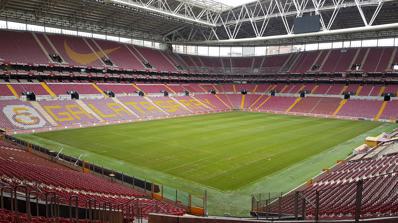
Building: Rams Park
Country: Unknown
Year built: 2011
Association football stadium in Sarıyer, Turkey Ali Sami Yen Spor Kompleksi Ali Sami Yen Aslantepe UEFA Full name Rams Park Former names Türk Telekom Arena (2011–2017) Türk Telekom Stadium (2017–2021) Nef Stadium (2021–2023) Location Kâğıthane , Istanbul , Turkey Coordinates 41°6′10″N 28°59′26″E / 41.10278°N 28.99056°E / 41.10278; 28.99056 Public transit Seyrantepe Owner Galatasaray Operator Galatasaray Executive suites 221 Capacity 53,978 Capacity history 52,695 (2011–2013) 52,280 (2013–2023) 53,978 (2023–) Record attendance 53,755 ( Fenerbahçe , 19 May 2024) Field size 105 m × 68 m (115 yd × 74 yd) Acreage 190,000 m² Surface Grass (2011–2018) SISGrass Scoreboard 2 x 77,41m² Construction Broke ground 13 December 2007 ; 17 years ago ( 2007-12-13 ) Built 2007–2011 Opened 15 January 2011 ; 13 years ago ( 2011-01-15 ) Construction cost US$250 million ($339 million in 2023 dollars ) Architect 'asp' architekten Stuttgart Structural engineer İz Mühendislik Yüksel Proje Schlaich Bergermann & Partner Services engineer OBERMEYER: Planungsgesellschaft Main contractors Varyap Uzunlar Ortak Girişimi TOKİ Tenants Galatasaray (2011–present) Turkey national football team (selected matches) Ali Sami Yen Spor Kompleksi (commonly known as Ali Sami Yen Stadium ), branded as Rams Park for sponsorship reasons, is a football stadium serving as the home ground of the Süper Lig club Galatasaray . It is located in the Seyrantepe quarter of the Sarıyer district, on the European side of Istanbul , Turkey. The all-seater stadium has the capacity to host 53,978 spectators during football games. The Rams Park is part of the Ali Sami Yen Sports Complex , named after the club's founder . Rams Park was the first stadium in Turkey that met the UEFA Euro 2016 requirements during the country's bid to host the European Championship . In 2011, Rams Park was one of the six nominees for the Venue of the Year and New Venue categories of the Stadium Business Awards . Galatasaray S.K. won the Süper Lig in the first season at Rams Park. Rams Park and Galatasaray S.K. were mentioned in the first chapter of Tom Clancy 's 2012 novel Threat Vector . The Rams Park is one of the potential venues for the UEFA Euro 2032 . History Exterior of the stadium Main road to the stadium Interior view of the stadium VIP Seats and suite levels Galatasaray fans teasing their arch-rival Fenerbahçe . The matches between the two teams are known as the Intercontinental Derby . Association football was first played in Istanbul by some British players in a field known as Papazın Çayırı ("Priest's Field") in the area that is now the site of Fenerbahçe 's Şükrü Saracoğlu Stadium . With the opening of the Taksim Stadium in 1921, it was this new stadium that became the new football headquarters. In the urban development of 1939, the military barracks in which the Taksim Stadium was located was demolished in 1940. The stadium was thus lost. In this period, Fenerbahçe bought the land encompassing Papazın Çayırı and built the Fenerbahçe Stadium, while the Beşiktaş Club moved into the Şeref Stadium , located in the area where today's Çırağan Palace Hotel stands. It was Galatasaray that experienced the biggest problem with the use of a stadium in that period. The first steps to overcome this problem were taken in the initial years of the 1930s. The first initiative to acquire a plot of land for Galatasaray was in 1933, when the then president of the club Ali Haydar Barşal showed an interest in a mulberry orchard in Mecidiyeköy . In the period between 1933 and 1935, negotiations with the government resulted in the allocation of a plot of land outside of the city limits in Mecidiye Köyü (Mecidiye Village, present-day Mecidiyeköy quarter of the Şişli district) for a stadium to be built for Galatasaray. Excavations for the construction began in 1936. The President of the Turkish Sports Organization at the time, Adnan Menderes, provided financial assistance for the project. However, the efforts were left in the excavation stage. In 1940, the matter of the stadium came up again under the presidency of Tevfik Ali Çınar. The same plot of land was leased to Galatasaray for a term of 30 years at a symbolic yearly rental fee of 1 lira. Galatasaray thus acquired the right to the use of the land. In leasing the land, Galatasaray committed to building a modern stadium as well as a bicycle velodrome. The construction could not start, however, due to limited funds and the general atmosphere of the war years. In 1943, Osman Dardağan led an initiative to build a modest stadium that would answer the immediate need. In the atmosphere of war, only a small open tribune was allowed in the stadium, which was set on a field of earth and inaugurated under the presidency of Muslihittin Peykoğlu in 1945. However, its distance from the city center in those days, its inaccessibility by public transportation, and the rough winds that characterized the district were factors that contributed to a long period in which the stadium would lay idle and football games never took place. When the İnönü Stadium in the center of the city was opened in that period, Galatasaray abandoned the stadium building project in Mecidiyeköy, putting the project aside before fruition. In 1955, 30 more years were added to the right of utilization agreement, which at the time had 22 years to go, extending the terms until 2007. When the Club failed to undertake the building of the Stadium, the project was taken on by the Physical Education General Directorate. The construction started in 1959. In 1961, during the presidency of Refik Selimoğlu, a new agreement was signed with the Physical Education General Directorate whereby the utilization rights of the newly completed stadium were explicitly given to Galatasaray. The stadium was opened on an eventful December 20, 1964. In the midst of the extreme crowds present, panic broke out, resulting in the death of one spectator and the injury of 80 others. In 1965, the stadium was illuminated for the first time. Despite this, however, not many night games were played. At the beginning of the 1970s, the stadium was abandoned for another period during which the İnönü Stadium began to be used again. In the 1970s, the stadium was mostly used by Galatasaray for training sessions. In those years, it remained in a squalid state of neglect. In 1981, grass was planted on the field and the stadium was opened again. The lighting system was renewed in 1993, after which night games began to be played once more. In the same year, the system of combined tickets was initiated in Turkey at the Ali Sami Yen Stadium . Also in the same year, the stadium was furnished with seats to replace the old benches. The capacity of the stadium was thus reduced from 35,000 to an all-seater capacity of 22,000. In 1997, the Galatasaray administration assigned a Canadian architectural firm for the task of designing Turkey's first multi-function, modern stadium to be built in place of the Ali Sami Yen Stadium , which was planned to be torn down. On 10 December 2013, a UEFA Champions League match between Galatasaray and Juventus had to be abandoned due to heavy snow in the 32nd minute with the score 0–0, the remaining minutes of the match were played the next day. New stadium projects Faruk Süren project The new stadium project was launched in 1998 and it attracted wide interest. During the promotion of the modern loge system, the entire loge section was sold at a symbolical fee. The proposed capacity was 40,484. However, the mayor and the state did not allow of a stadium to be built. Mehmet Cansun project Over the period of 2001–2002, a revision was made in the project with an eye toward reducing the amount needed for financing but this time, although costs were brought down, the economic crisis of 2001 stood in the way of overcoming the financial issue. Capacity was reduced to 35,000. Özhan Canaydın: Back to Süren's project In the 2002–04 season, the old project came up again but was abandoned in favor of building a new and modern stadium. Again, financing needs could not be met. After a general renovation that took place in the 2004–05 season, the club returned to the Ali Sami Yen Stadium . Following the 1999 İzmit earthquake , the old Open Tribune was demolished and replaced in the 2005–2006 season for safety reasons. Özhan Canaydın: Leaving Mecidiyeköy, new home in Aslantepe Because Mecidiyeköy was now a part of the city center, state authorities objected to the expansion of the stadium in this district. A new piece of land was suggested to Galatasaray as an alternative. The search for financing for the new stadium that would be built on this new plot continued over the period of 2004–07. In 2007, discussions with state authorities regarding the erection of a new Galatasaray stadium in Aslantepe yielded positive results. It was decided that the new stadium would be built within two years on the new land plot that would be transferred to Galatasaray, in exchange for the club's property in Mecidiyeköy on which the Ali Sami Yen Stadium stood. A dream comes true At the end of 2007, ten years after the initial announcement of the project in 1997, the groundbreaking for the new stadium was carried out (December 13, 2007) at a ceremony attended by state officials. The old project was put aside and a new project was contracted to Mete Arat in Germany. 2008, In Galatasaray's last year at the Ali Sami Yen Stadium , the Lower Closed Tribune was renovated in line with UEFA standards. 2009, The construction of the new stadium, the Rams Park, gained speed when the contracting company was changed. 2010, It was announced that the official opening of the new stadium would take place on January 15, 2011, with Prime Minister Recep Tayyip Erdoğan presiding. But in the opening ceremony, he was protested by spectators of Galatasaray. Project overview Project Year Location Capacity Suites Architect Cost Info Faruk Süren project 1997–2001 Mecidiyeköy 40,482 125+72 boxes without outside seating BBB Architects US$118.5 million ($222 million in 2023 dollars ) 2 different roof and stand styles. A Mall next to the stadium was also planned Mehmet Cansun project 2001 Mecidiyeköy 35,000 132 GS member Architecture group* US$35 million ($60.2 million in 2023 dollars ) *Emre Arolat, Doğan Hasol, Tabanlioglu Architects , Eren Talu, DB Architects Özhan Canaydın:Back to Süren's project 2002–2005 Mecidiyeköy 40,482 125+72 boxes without outside seating BBB Architects US$90 million ($149 million in 2023 dollars ) Same project, just lower cost Eren Talu bidding project 2007 Aslantepe 52,000 150 Populous n/a Eren Talu's project for the bid. GS logo as a ramp Özhan Canaydın project 2007 Aslantepe 52,652 157 asp Stuttgart US$ 250 million ($339 million in 2023 dollars ) Built Aslantepe Exterior view View of the stadium from the southeast stand corner, June 2017 View of the stadium from the northeast stand corner, June 2017 In recent years, numerous proposals had been put forward to demolish the current stadium and build a new, larger one on the same location, but this was impossible due to the lack of space. Finally, the club's stadium, Ali Sami Yen Stadium , was now going to be replaced with a new stadium near Maslak financial district. The former name of the district, Seyrantepe , was changed to Aslantepe (Lion Hill) after Galatasaray purchased the land; Aslan ("Lion") being Galatasaray's symbol. The idea was to realize a stadium on the model of Arena AufSchalke in Gelsenkirchen, Germany. The stadium will feature a retractable roof—the first of its kind in Turkey. Auction process Galatasaray has been in cooperation with TOKİ (one of the biggest construction organizations of Turkey, budgeted by the Turkish government). Among the four companies that tendered proposals, the best offer was put forward by the Eren Talu Architecture – ALKE Partnership. The contract for the tender held for the construction of Galatasaray's new stadium was signed between TOKİ and Eren Talu-ALKE consortium on 23 October 2007. The contract of the tender was realized by TOKİ and came to be known as the "Aslantepe Tender", covering the construction of a multipurpose sports complex with 52,652 spectator capacity on Aslantepe (formerly known as Seyrantepe) premises in return for building "Urban Social Infrastructure Areas" on 34.640 sq meters of land on which the present Ali Sami Yen Stadium is located. There is a set period of 720 days for the construction of the stadium that will be built on the Aslantepe (formerly known as Seyrantepe) premises. The box count is 198 Part of the catering areas Turk Telekom Stadium consists of, is a VIP lounge room, VIP Market Area, Premium Food Court, Galatasaray Museum, Galatasaray Mega Store, 11 Galatasaray Store and a VIP restaurant. The modern stadium, contains five top and four underground levels. Partnership Once the Eren Talu-ALKE consortium had won the tender for the stadium project, they proceeded to find a foreign technical partner with previous experience in sports-construction related projects. They were introduced to the Abu Dhabi Group and Al Zarooni Group, both headquartered in the UAE. Abu Dhabi Group (also known as Dhabi Group), the largest foreign investor group in Pakistan, and the Al Zarooni Group are investors in the gigantic 5.5 million sq.m. Dubai Sports City project that is currently under construction in Dubai. The Chairman of Abu Dhabi Group is His Highness Sheikh Nahayan Mabarak Al Nahayan , who is also the Federal Minister for Higher Education & Scientific Research of the UAE and a very important member of Abu Dhabi's Ruling Family. The Dhabi-Zarooni consortium acquired 51% of the Eren Talu-ALKE consortium's shares to co-invest a total of $650 million with them in the Aslantepe (New Stadium) and Mecidiyeköy (Old Stadium) projects. Stating that a total amount of $650 million will be invested for the entire project, Eren Talu said, "$170 million of this amount will be spent for the stadium, in addition to $180 million which is the guaranteed TOKİ share, a $50 million additional TOKİ share and the remaining $250 million+ to be invested in the mixed-use development project intended in Mecidiyeköy". Talu added that TOKİ's participation in the project provides great advantage for the partnership and continued, "our partners had confidence in the public benefit of the project and decided to join within a short period of just 2 months". Talu said they have already spent $37 million so far in order to construct up to the current level of the stadium. Stating that the stadium is to be delivered on time on 29 October 2010, Talu said, "We are casting 1,500 cubic meters of concrete every day. We have driven 4,500 meters of piles into the ground. A labour force of above 350 workers is busy at the construction site 24 hours a day. The stadium is going to be so strong that it may even be used as a catastrophe relief center if required." Talu said the project being contemplated on the land in Mecidiyeköy in lieu of the old Ali Sami Yen Stadium will be initiated in June 2009, and added, "the mixed-use development project that we are going to build on land measuring 34,600 square meters will include apartments, a large shopping center, offices and a five-star hotel. A total of $650 million will be invested in these two projects, and in return, we expect an income of about $1.3 billion when the Mecidiyeköy mixed-use complex is completed. Therefore, this is a highly profitable venture." The total stadium construction is expected to cost around US$191 million, not including the US$145+ million which will be spent on upgrading the nearby infrastructure. The construction of the stadium stopped twice a time. When Talu had financial problems once again, TOKİ cancelled the process in July 2009. After termination of TOKİ-Talu agreement, TOKİ announced a new auction. Varyap-Uzunlar consortium won the auction and construction restarted in September 2009. Galatasaray and TOKİ had an agreement that the stadium would be opened without retractable roofs which will be installed at the end of the season. Groundbreaking ceremony A view of the stadium during its construction Construction in July 2010 As of 13 December 2007, the construction has officially started after a glitzy reception where the club's board, some players, the minister of sports for Turkey and many other ministers attended. In the ceremony, then President Özhan Canaydın stated, in summary: "The Turkish World of Sports will gain another big facility with the Ali Sami Yen Sports Complex and we've gathered here to celebrate its groundbreaking ceremony. This work, which will be a value add to Istanbul and Turkey along with Turkish Sports, will also serve as an honorable monument that will signify the advanced position Turkish Sports has achieved and the phases it has passed through." Name Türk Telekom Sponsorship Special logo prepared for Türk Telekom Stadium The naming rights were sold to Türk Telekom for a period of 10 years for US$10.25 million a year. The stadium has officially replaced the Ali Sami Yen Stadium at the middle of the 2010–2011 Süper Lig season, under the name of Türk Telekom Arena . North tribune's name of this stadium were sold to Pegasus Airlines for €4 million a year. The contract ended in October 2013. The naming rights of the first tier of the east tribune of Türk Telekom Stadium were also sold to Ülker for $2 million a year and will be named as Ülker Family Tribune . All 198 suites' and 4,844 VIP seats' naming rights were sold to Denizbank for three years. On 18 December 2012 Galatasaray S.K. and Opel signed a 2.5-year contract for the naming rights of the Southstand. The club will receive €1.5 million per year (€3.75 million in total). On 24 September 2013 Galatasaray S.K. and Odeabank signed a five-year contract (€590,000 a year) for naming rights to the Northstand. NEF Sponsorship In the statement made by Galatasaray Sports Club on 11 October 2021, it was announced that a stadium name sponsorship agreement would be made with the real estate developer NEF Gayrimenkul [ tr ] . In the new notification made on 12 October 2021, a sponsorship and advertising promotion agreement regarding stadium naming rights worth 725,000,000 Turkish Liras + VAT for a total of 10 (5+5) seasons, including 5 seasons, was signed between Galatasaray Sports Club and Timur Şehircilik Planning A.Ş. explanation has been made. At the press conference held at the Ali Sami Yen Sports Complex on 12 October 2021, Galatasaray and Nef signed the largest stadium naming sponsorship agreement in Turkish sports history. The press launch of the agreement, which took place at the newly named Ali Sami Yen Sports Complex Nef Stadium , was held with the participation of Burak Elmas , President of Galatasaray Sports Club, and Erden Timur , Chairman of Nef Board of Directors. Rams Global sponsorship On 21 July 2023, Rams Global became the stadium title sponsor of Ali Sami Yen Sports Complex under the name Rams Park. Individual stand sponsorships Stand Sponsor Duration € M/year Total € M Stadium Türk Telekom 10 years (2011–2021) 7.5 75 Nef 2 years (2021–2023) 7.9 15.8 Rams Global 5 years (2023–2028) 8.7 43,5 North Pegasus Airlines 2 years (2011–2013) 4 8 Odeabank 5 years (2013–2018) 0.59 2.95 South Opel 2.5 years (2012–2015) 1.5 3.75 MNG Kargo 2 years (2015–2017) ? ? 1st tier East Ülker 2 years (2011–2013) 2 4 Facts Ali Sami Yen Spor Kompleksi Galatasaray Store Ticket sales One of the 221 suites Dimensions Stadium: 195,000 m 2 – 228m x 190m x 70m Playing level: 120 m x 83 m Gross grass area: 111 m x 72 m Playing field: 105 m x 68 m Capacity West Stand: 10,713 1st tier: 5,525 1st suit level: 399 2nd suit level: 266 2nd tier: 4,523 East Stand: 11,425 1st tier: 5,751 1st suit level: 399 2nd suit level: 266 2nd tier: 5,009 South Stand: 15,246 1st tier: 8,209 1st suit level: (no suites existing) 2nd suit level: 484 2nd tier: 6,553 North Stand: 15,268 1st tier: 8,028 1st suit level: (no suites existing) 2nd suit level: 622 2nd tier: 6,618 Stands 1st Tier: 19.93° – 29.54° (average 23.96°) 2nd Tier: 34.61° – 35.474° (average 35.10°) Distance West/East stand to the pitch: 6.2 m Distance North/South stand to the pitch: 8.2 m First row is 6 cm above pitch level Highest row at West/East stand: 36.07 m Highest row at north–south: 34.93 m 1st tier: 37 rows Suit balcony: 3 rows 2nd tier: 20–27 rows Suites South stand: 65 suites West stand: 60 suites East stand: 52 suites North stand: 44 suites Total: 221 suites 6,321 seats capacity: 6 – 27 persons Construction Total concrete used during stadium construction: 190,000 m 3 Total steel used during stadium construction: 35,000 tonnes Total steel used for the roof: 5,500 tonnes Additions 2012 In time for the 2012–13 season, the club added 41 new suites at the North Corners of Level 4. So the total amount raised from 157 to 198, making it second in Europe behind Estadio Santiago Bernabéu which has got 245 suites. The capacity decreased from 52,652 to 52,223. 2018 - Hybrid grass In January 2018, a SISGrass hybrid pitch was relaid to improve the pitch quality. 2022 - Solar panels Under the agreement signed between Galatasaray and Enerjisa on March 9, 2021, plans were set in motion to equip the Stadium's roof with solar energy panels. The objective is to empower the stadium to generate its own energy, with Enerjisa securing the operating rights for the system over a 10-year span. 10,404 Solar panels on the roof The ambitious project unfolded as 10,404 solar panels were installed on the stadium's roof, spanning an impressive area of 16,700 square meters. This significant undertaking is projected to cover 63% of the stadium's energy consumption. Notably, the solar installation boasts a capacity to produce 4.3 MW of power. This innovative initiative propelled Rams Park to claim the prestigious title of "Most Powerful Stadium Operated by Solar Energy," earning a well-deserved place in the Guinness World Records. 2023 - 23 new suites and minor capacity increase In the summer of 2023, the GSYIAD (Galatasaray Administrators and Business People Association) lounge underwent a notable transformation, being reconfigured into 12 distinctive suites. This enhancement contributed to the addition of 12 more suites, bringing the total number to 210. After the completion of a new structure to house the Galatasaray TV studio above the press stand, a strategic reconfiguration took place. The former studio area on the 2nd suite level was repurposed, resulting in the creation of 11 additional suites. This increased the total number of loge spaces to 221. A new row of seats has been added to the rearmost row of the 2nd tier of the East and West stands, increasing the capacity from 52,280 to 53,978 Concerts Bon Jovi concert on 8 July 2011 The stadium can also be turned into a concert arena with a capacity for over 70,000 people. The first band to play at Rams Park was Bon Jovi on 8 July 2011. The second singer at the stadium was Madonna , who performed on 7 June 2012 as part of her MDNA Tour . She played in front of 47,789 fans. Surroundings Aslanlı Yol From the Seyrantepe Metro Station just east of the stadium, visitors approach the stadium through a road called Aslanlı Yol , which was designed to disentangle and guide them to the entrance. It is 200 meters long and 45 meters wide. Ticket sales, Simit Sarayı Restaurant and Yüzevler Restaurant are also located at the Aslanlı Yol . Aslantepe GSStore On 7 February 2012 a new GS Store opened next to the stadium. It has got a similar architecture and was designed by Galatasaray S.K. project coordinator Coşkun Peküstün and the architect Ayşegül Uslu. it is built on a 950 m 2 area and the floor area is 1,650 m 2 . It has two floors; the first floor is used for the retail and the second holds the Ülker Fan Zone . Transportation Public transport Rams Park is served by a number of bus routes and the shuttle line of Metro M2 , which runs from the Sanayi Mahallesi Station to Seyrantepe at the stadium. Service/Operator Station/Wharf Line Train Seyrantepe Metro station Yenikapı ↔ Hacıosman Funicular Seyrantepe Metro station Vadistanbul ↔ Seyrantepe Car The stadium is located next to the Otoyol 2 motorway.  There are four four-story parking garages with 3,225 (3,025 covered and 200 open) parking places. In addition, there are also 28 places available for buses at the west entrance. Payment methods GS Bonus Card The GS Bonus Card is the stadium card of Galatasaray S.K. which can also be used as a credit card. Unified RFID cards are used as season tickets at Rams Park. The card can be used for all services at the stadium. fastPay On March 12, 2019, Galatasaray and DenizBank started an important cooperation which will lay the foundation of the cash-free payment period at Ali Sami Yen Sports Complex Rams Park for the first time in Turkey. Accordingly, the fans will be able to make payment through fastPay , the first digital wallet of Turkey, while shopping at the stadium, the stores and the snack bars around the stadium and at the GS Store, easily and safely without having to pay any cash. Records Attendance The highest number of spectators at Rams Park was 53,775 people in the Süper Lig 37th week match played between Galatasaray and Fenerbahçe on May 19, 2024. The highest attendance for a UEFA Champions League match is 51,792, between Galatasaray and FC Bayern Münich on 24 October 2023. The highest attendance for a UEFA Europa League match was 51,739 on 7 November 2024 between Galatasaray and Tottenham Hotspur . The highest attendance for a non-competitive game is 40,000, set on 15 January 2011 for a pre-season testimonial between Galatasaray and Ajax . The highest attendance for a Turkish Cup match is 31,930, set on 2 March 2011, when Galatasaray played against Gaziantepspor . The highest attendance for a national team match is 49,532. Set on 7 October 2011, when Turkey played against Germany . The highest attendance for a concert is 47,789. Set on 7 June 2012, when Madonna performed a concert as part of her MDNA Tour. List Rank Attendance Date Organization Game 1 53,755 19 May 2024 Süper Lig Galatasaray – Fenerbahçe 2 51,792 24 October 2023 UEFA Champions League Galatasaray – Bayern Münich 3 51,741 29 November 2023 UEFA Champions League Galatasaray – Manchester United 4 51,739 7 November 2024 UEFA Europa League Galatasaray – Tottenham Hotspur 5 51,663 28 September 2019 Süper Lig Galatasaray – Fenerbahçe 6 51,578 5 May 2019 Süper Lig Galatasaray – Beşiktaş 7 51,567 22 April 2012 Süper Lig Galatasaray – Fenerbahçe 8 51,113 28 October 2024 Süper Lig Galatasaray – Beşiktaş 9 50,734 20 February 2013 UEFA Champions League Galatasaray – Schalke 04 10 50,700 25 September 2024 UEFA Europa League Galatasaray – PAOK Loudest crowd On March 18, 2011, the Rams Park recorded 131.76 decibels which was considered to be the world record for "loudest crowd roar at a sport stadium" in Guinness World Records The record has since then been raised by NFL American football games starting with September 15, 2013 at CenturyLink Field in a Seattle Seahawks game that reached 136.6 decibels; on October 13, 2013, at Arrowhead Stadium in a Kansas City Chiefs game that reached 137.5 dB,; again at CenturyLink Field on December 2, 2013, with 137.6 decibels; and most recently reclaimed by Arrowhead Stadium on September 29, 2014, in a game that reached 142.2 dB. Matches Turkey national team Main article: Turkey national football team Rams Park is one of the main home stadiums of the Turkey national team . Date Time ( CEST ) Team #1 Result Team #2 Round Attendance 10 August 2011 20.30 Turkey 3–0 Estonia Friendly 25,000 2 September 2011 19.00 2–1 Kazakhstan Euro 2012 qualifying 47,756 7 October 2011 20.30 1–3 Germany Euro 2012 qualifying 49,532 11 October 2011 19.00 1–0 Azerbaijan Euro 2012 qualifying 32,174 11 November 2011 20.05 0–3 Croatia Euro 2012 qualifying 42,863 14 November 2012 20.30 1–1 Denmark Friendly 30,000 17 November 2014 20.45 3–1 Kazakhstan Euro 2016 qualifying 27,549 14 November 2019 18.00 0–0 Iceland Euro 2020 qualifying 48,329 2013 FIFA U-20 World Cup Main article: 2013 FIFA U-20 World Cup The stadium was one of the venues for the 2013 FIFA U-20 World Cup . However, due to sponsorship contracts, the stadium was called Ali Sami Yen Arena during the World Cup. The following games were played at the stadium during the World Cup of 2013: Date Time ( CEST ) Team #1 Res. Team #2 Round Attendance 21 June 2013 18.00 France 3–1 Ghana Group A 4,133 21 June 2013 21.00 USA 1–4 Spain Group A 4,133 24 June 2013 18.00 France 1–1 USA Group A 4,120 24 June 2013 21.00 Spain 1–0 Ghana Group A 4,120 27 June 2013 20.00 Spain 2–1 France Group A 7,511 27 June 2013 17.00 South Korea 0–1 Nigeria Group B 7,511 2 July 2013 18.00 Spain 2–1 Mexico Round of 16 7,211 2 July 2013 21.00 Nigeria 1–2 Uruguay Round of 16 7,211 7 July 2013 21.00 Ghana 4–3 Chile Quarterfinals 6,632 13 July 2013 18.00 Ghana 3–0 Iraq Third place match 20,601 13 July 2013 21.00 France 0–0 Uruguay Final 20,601 Season tickets and average attendance Season Sold season tickets Average league attendance 2011 (just 2nd half) 20,000 29,887 2011–2012 27,900 34,685 2012–2013 47,200 43,262 2013–2014 46,250* 40,094 2014–2015 43,108 26,193 2015–2016 39,849 18,996 2016–2017 22,167 21,751 2017–2018 41,167 41,076 2018–2019 46,716 36,439 2019–2020 47,729 35,231 2020–2021 N/A due to COVID-19 pandemic 2021–2022 N/A due to COVID-19 pandemic 21,425 2022–2023 40,105 45,516 2023–2024 42,000** 43,251 2024–2025 41,614 44,695 (after ten matches) *Stopped at 46,250. Demand was 65,000. **Stopped at 42,000. Demand was 67,000. Gallery A panoramic view of the interior Galatasaray – Fenerbahçe 3–1, 7 December 2011 Dressing Room Press Room VIP Lounge Suite Galatasaray Store Galatasaray Store Aslanlı Yol Seyrantepe Metro Station See also List of football stadiums in Turkey Istanbul bid for the 2020 Summer Olympics Lists of stadiums UEFA Euro 2032 References